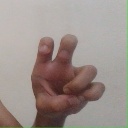
अक्षर: छ